Ernie Toseland

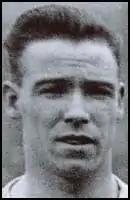

Ernie Toseland (17 March 1905 – 19 October 1987) was an English footballer who played in the outside right position. He has been described as 'a flying winger – football's Jesse Owens'.